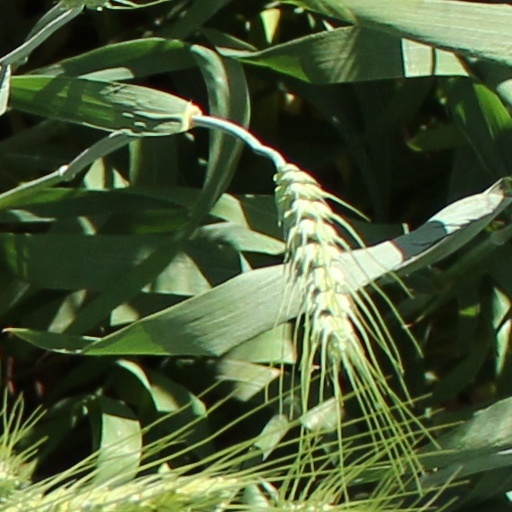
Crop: wheat